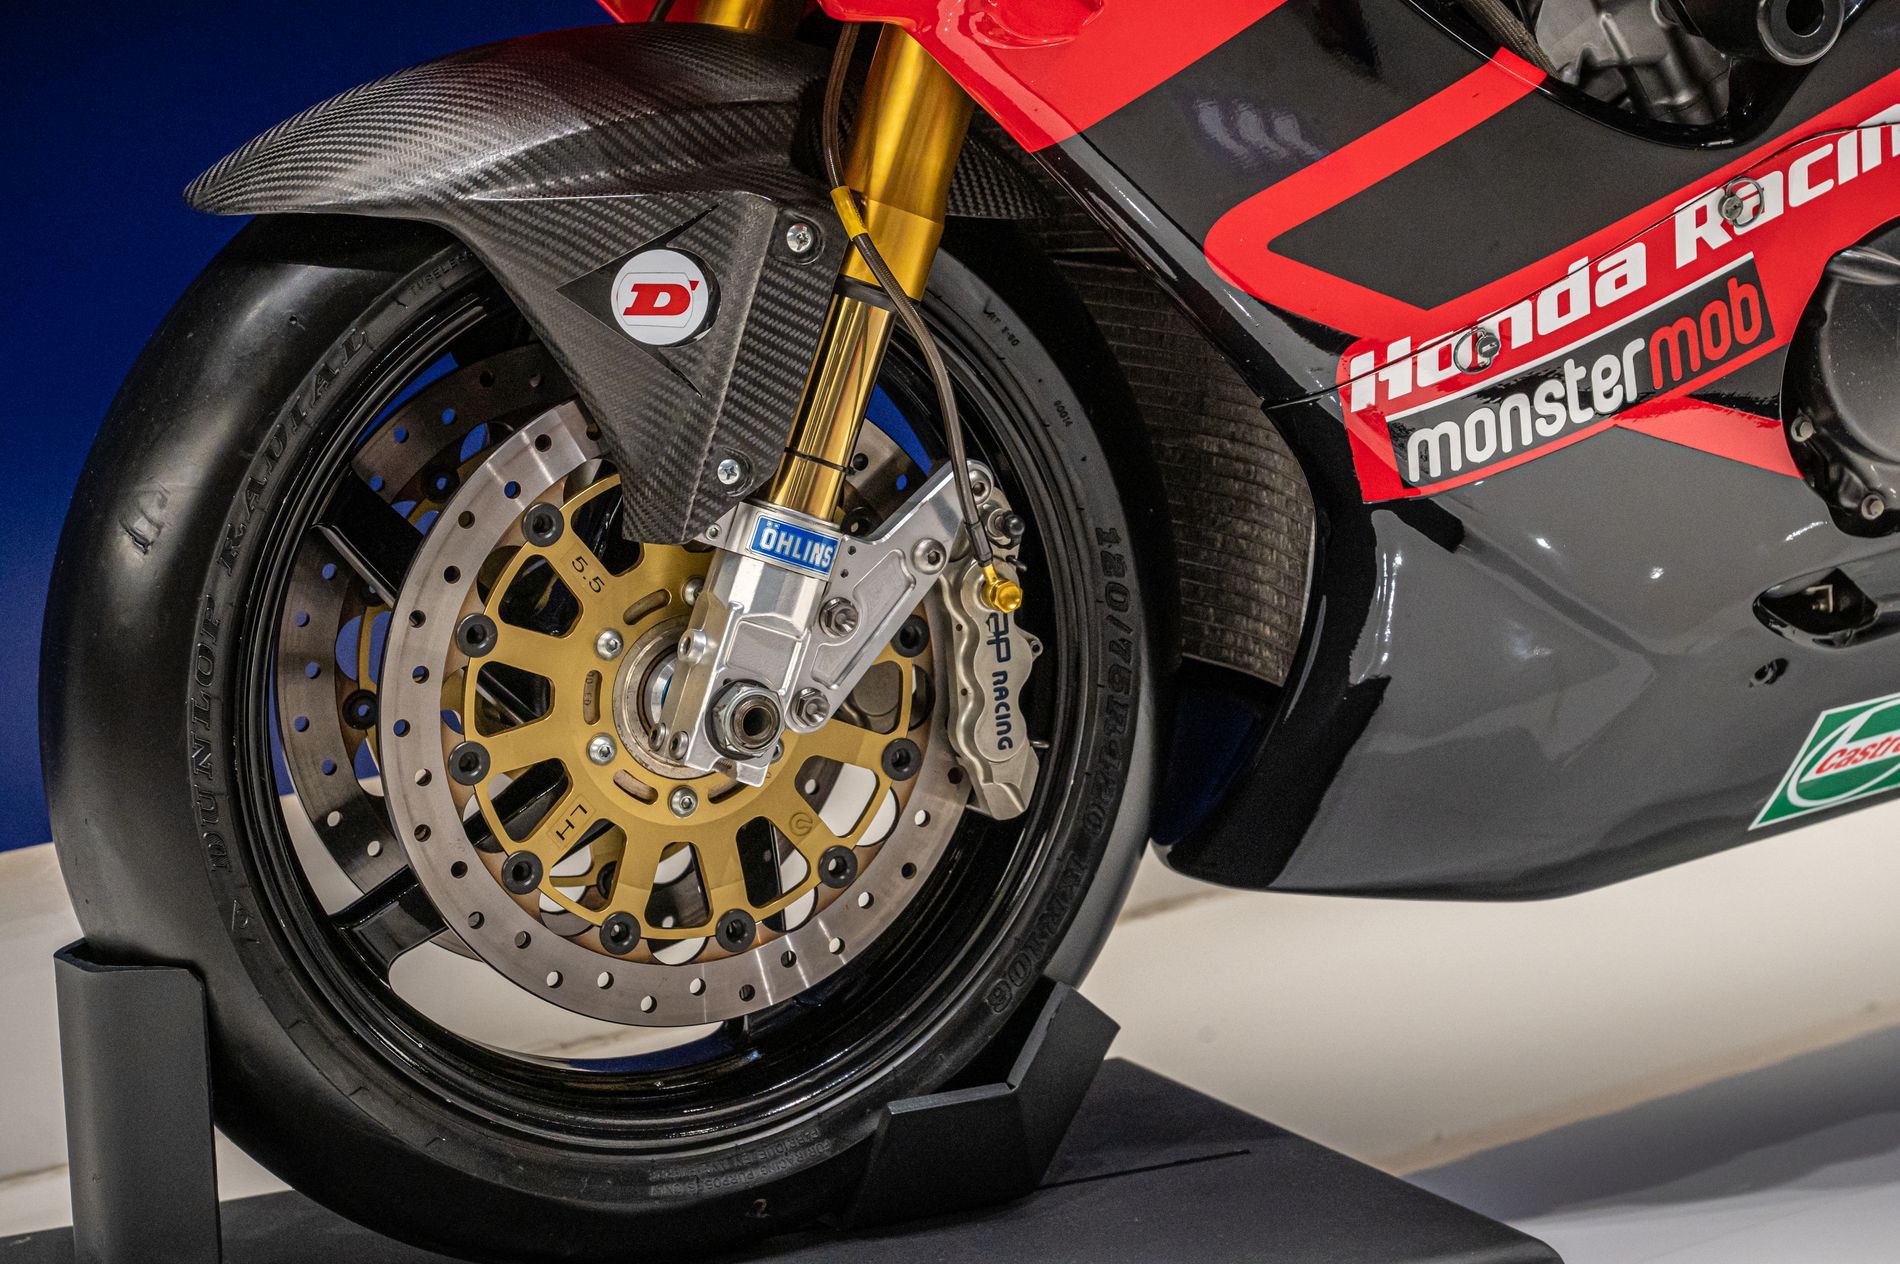
Motorcycle Glance
A picture of a Honda motorcycle focused on its front wheel showcasing its rims, brakes and suspension with some branding visible.
A close up shot of a racing motorcycle, Neutral colors, Contrast and lighting is bright indicating its in a showroom for an exhibit, The gold tone of the rim and the suspension is flashing and blends with silver tone of the brakes and the black tone of the tire and its fender giving a powerful atmosphere.
Labels: Machine, Wheel, Alloy Wheel, Car, Car Wheel, Spoke, Tire, Transportation, Vehicle, Coil, Rotor, Spiral, Brake, Motorcycle, Stand, Showroom
Camera: NIKON CORPORATION NIKON Z 6_2
Lens: NIKKOR Z 24-120mm f/4 S
Aperture: F8
Exposure: 1/250 sec
ISO: 5600
Focal length: 105.0 mm